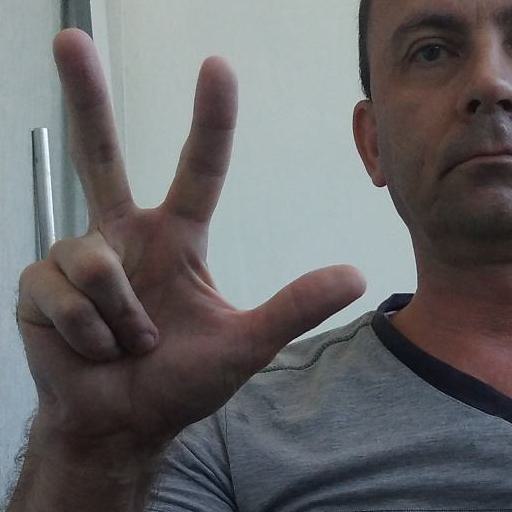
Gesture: three2